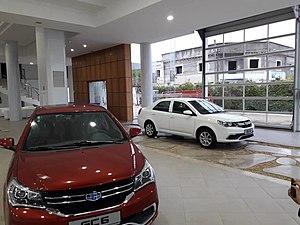
Geely GC6 assemblée par Medicars à Sousse Tunisie
Geely ou plus exactement Zhejiang Geely Holding Group est un groupe automobile mondial dont le siège est à Hangzhou, dans la province du Zhejiang, dans le sud-est de la Chine. Le groupe est fondé en 1986 par Li Shufu et est entré dans l'industrie automobile en 1997 avec sa marque Geely Auto. Il vend aujourd'hui ses véhicules sous les marques Geely Auto, Lotus, Lynk & Co, Proton et Volvo. En 2018, le groupe a vendu plus de 1,5 million de voitures.